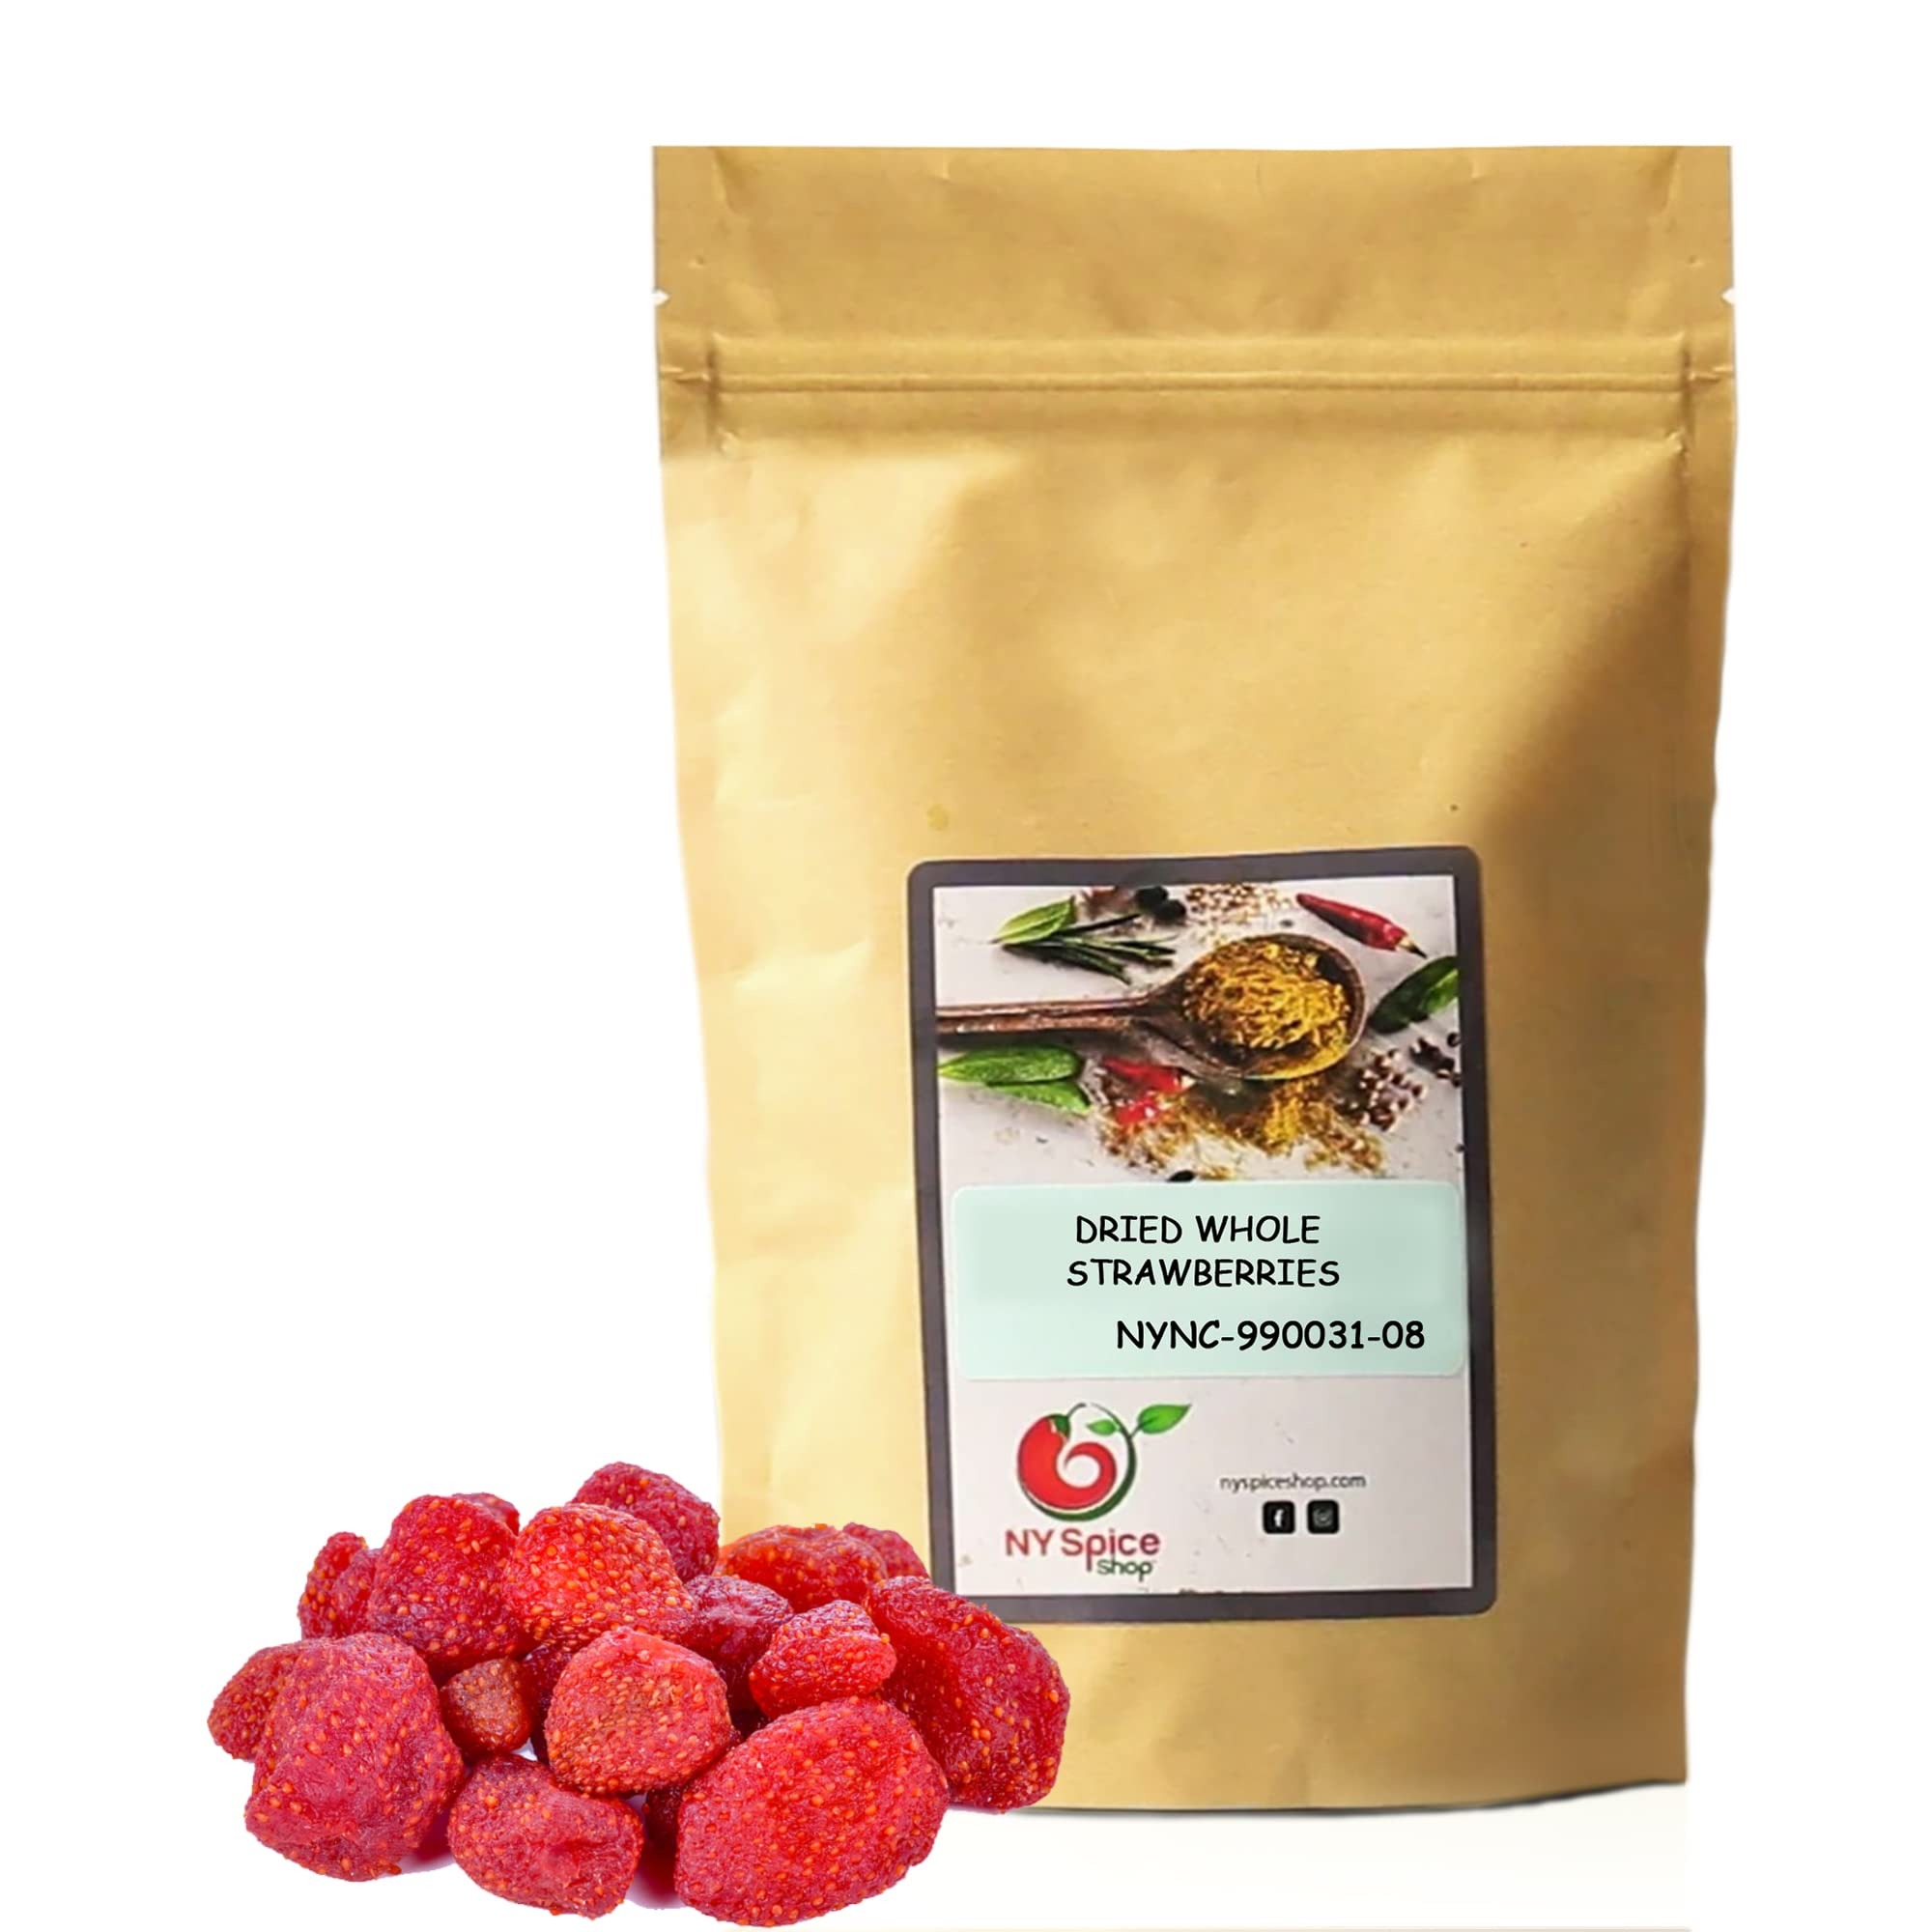
Item Name: NY SPICE SHOP Dried Whole Strawberry – 48 Ounces Dried Fancy Strawberries – Natural Dry Fruits - Crunchy & Naturally Whole Dried Strawberry - Healthy Snacks for Kids and Adults
Bullet Point 1: INGREDIENTS LIST OF DRIED WHOLE STRAWBERRY - Natural Sour Cherries. ** (MAY CONTAIN OCCASIONAL PIT FRAGMENT) ** Packaged in the same facility as peanuts, tree nuts, wheat, soy, and milk products.
Bullet Point 2: NATURAL DRY FRUITS, CRUNCHY & NATURALLY WHOLE DRIED STRAWBERRY - Tasty whole strawberries unsliced strawberry chips. Embrace your sweet tooth with these unique sweet treats. Strawberries are carefully dried to the ideal moisture level to preserve their great taste and flavour. Your family is going to love Great Value Freeze Dried Strawberry Fruit Crisps. Snack out of the bag or use with meals or camping.
Bullet Point 3: DRIED WHOLE CANDIED STRAWBERRIES. SWEET. DEHYDRATED. NON-GMO!!! - No preservatives all natural non gmo vegan paleo Atkins diet grain free soy free no gluten kosher food. Perfect with yogurt, granola, and oatmeal and ice cream and excellent when added to salads. They are kosher and gluten free. Great source of essential vitamins and minerals.
Bullet Point 4: HEALTHY SNACKS FOR KIDS AND ADULTS - Ripest and tastiest fresh strawberry selected to bring you delicious crispy crunchiest, the perfect sweet snacks. Fruity in flavour and also chewy and tender in texture. Sweet, satisfying snack and an ingredient in baking biscuits, muffins, cakes, scones and bread. Lovely and sweet snacks for you. Also great for recipes.
Bullet Point 5: STORAGE INSTRUCTION FOR NY SPICE SHOP STRAWBERRIES - Flavor, flavor, flavor! Our infused dried strawberries have wonderful, natural strawberry flavor and they are available all year round. After opening your pouch, place them in an airtight or heavy-duty plastic bag to keep freshness locked in. Freeze-dried fruit better than dehydrated strawberries. Frozen strawberries retain all of taste, smell, texture and nutritional values.
Product Description: Dried Whole Strawberry
Value: 16.0
Unit: Ounce

Price: 47.49